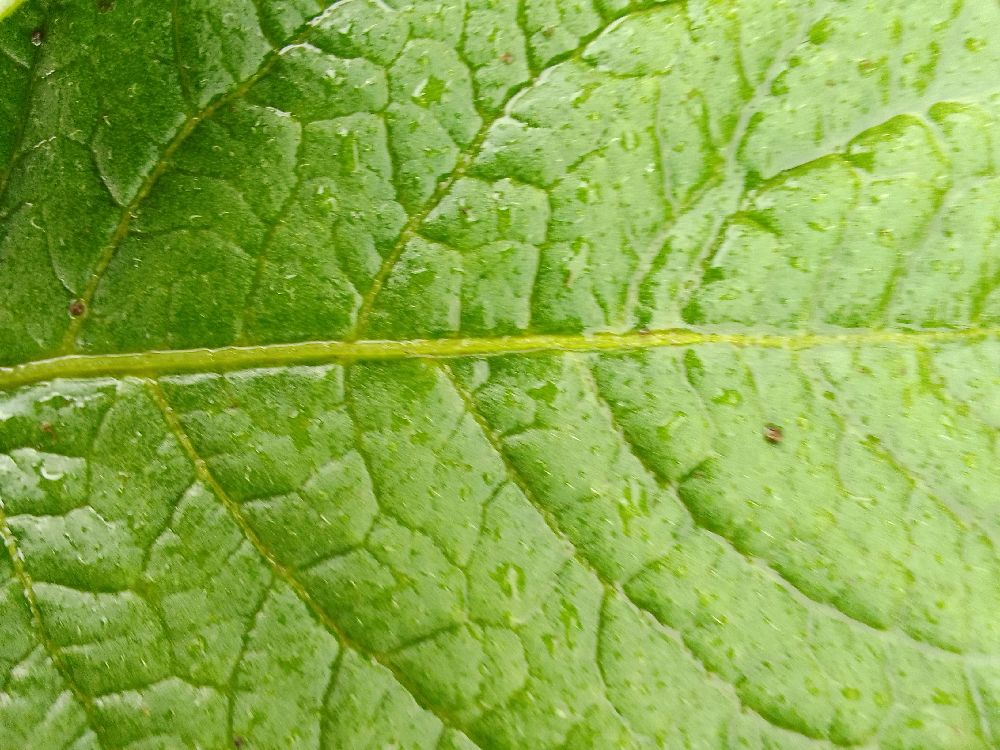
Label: Healthy